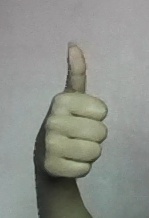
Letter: aleff